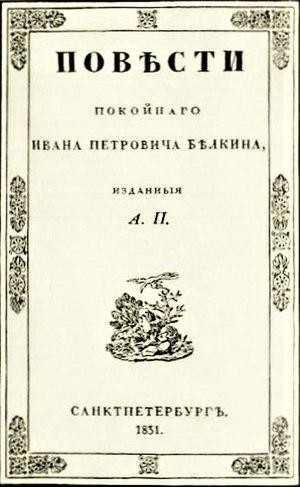
Récits de feu Ivan Pétrovitch Belkine est un recueil de nouvelles d'Alexandre Pouchkine écrites à l'automne 1830 et publié en automne 1831. L'édition définitive avec quelques retouches parut en 1834.